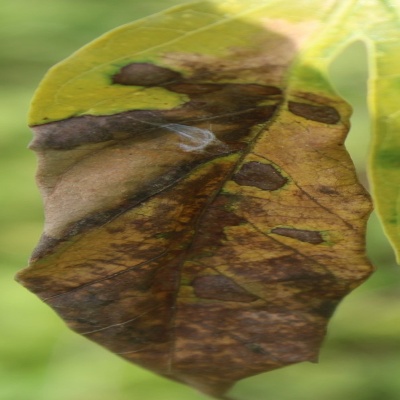
Crop: Cassava
Condition: bacterial blight